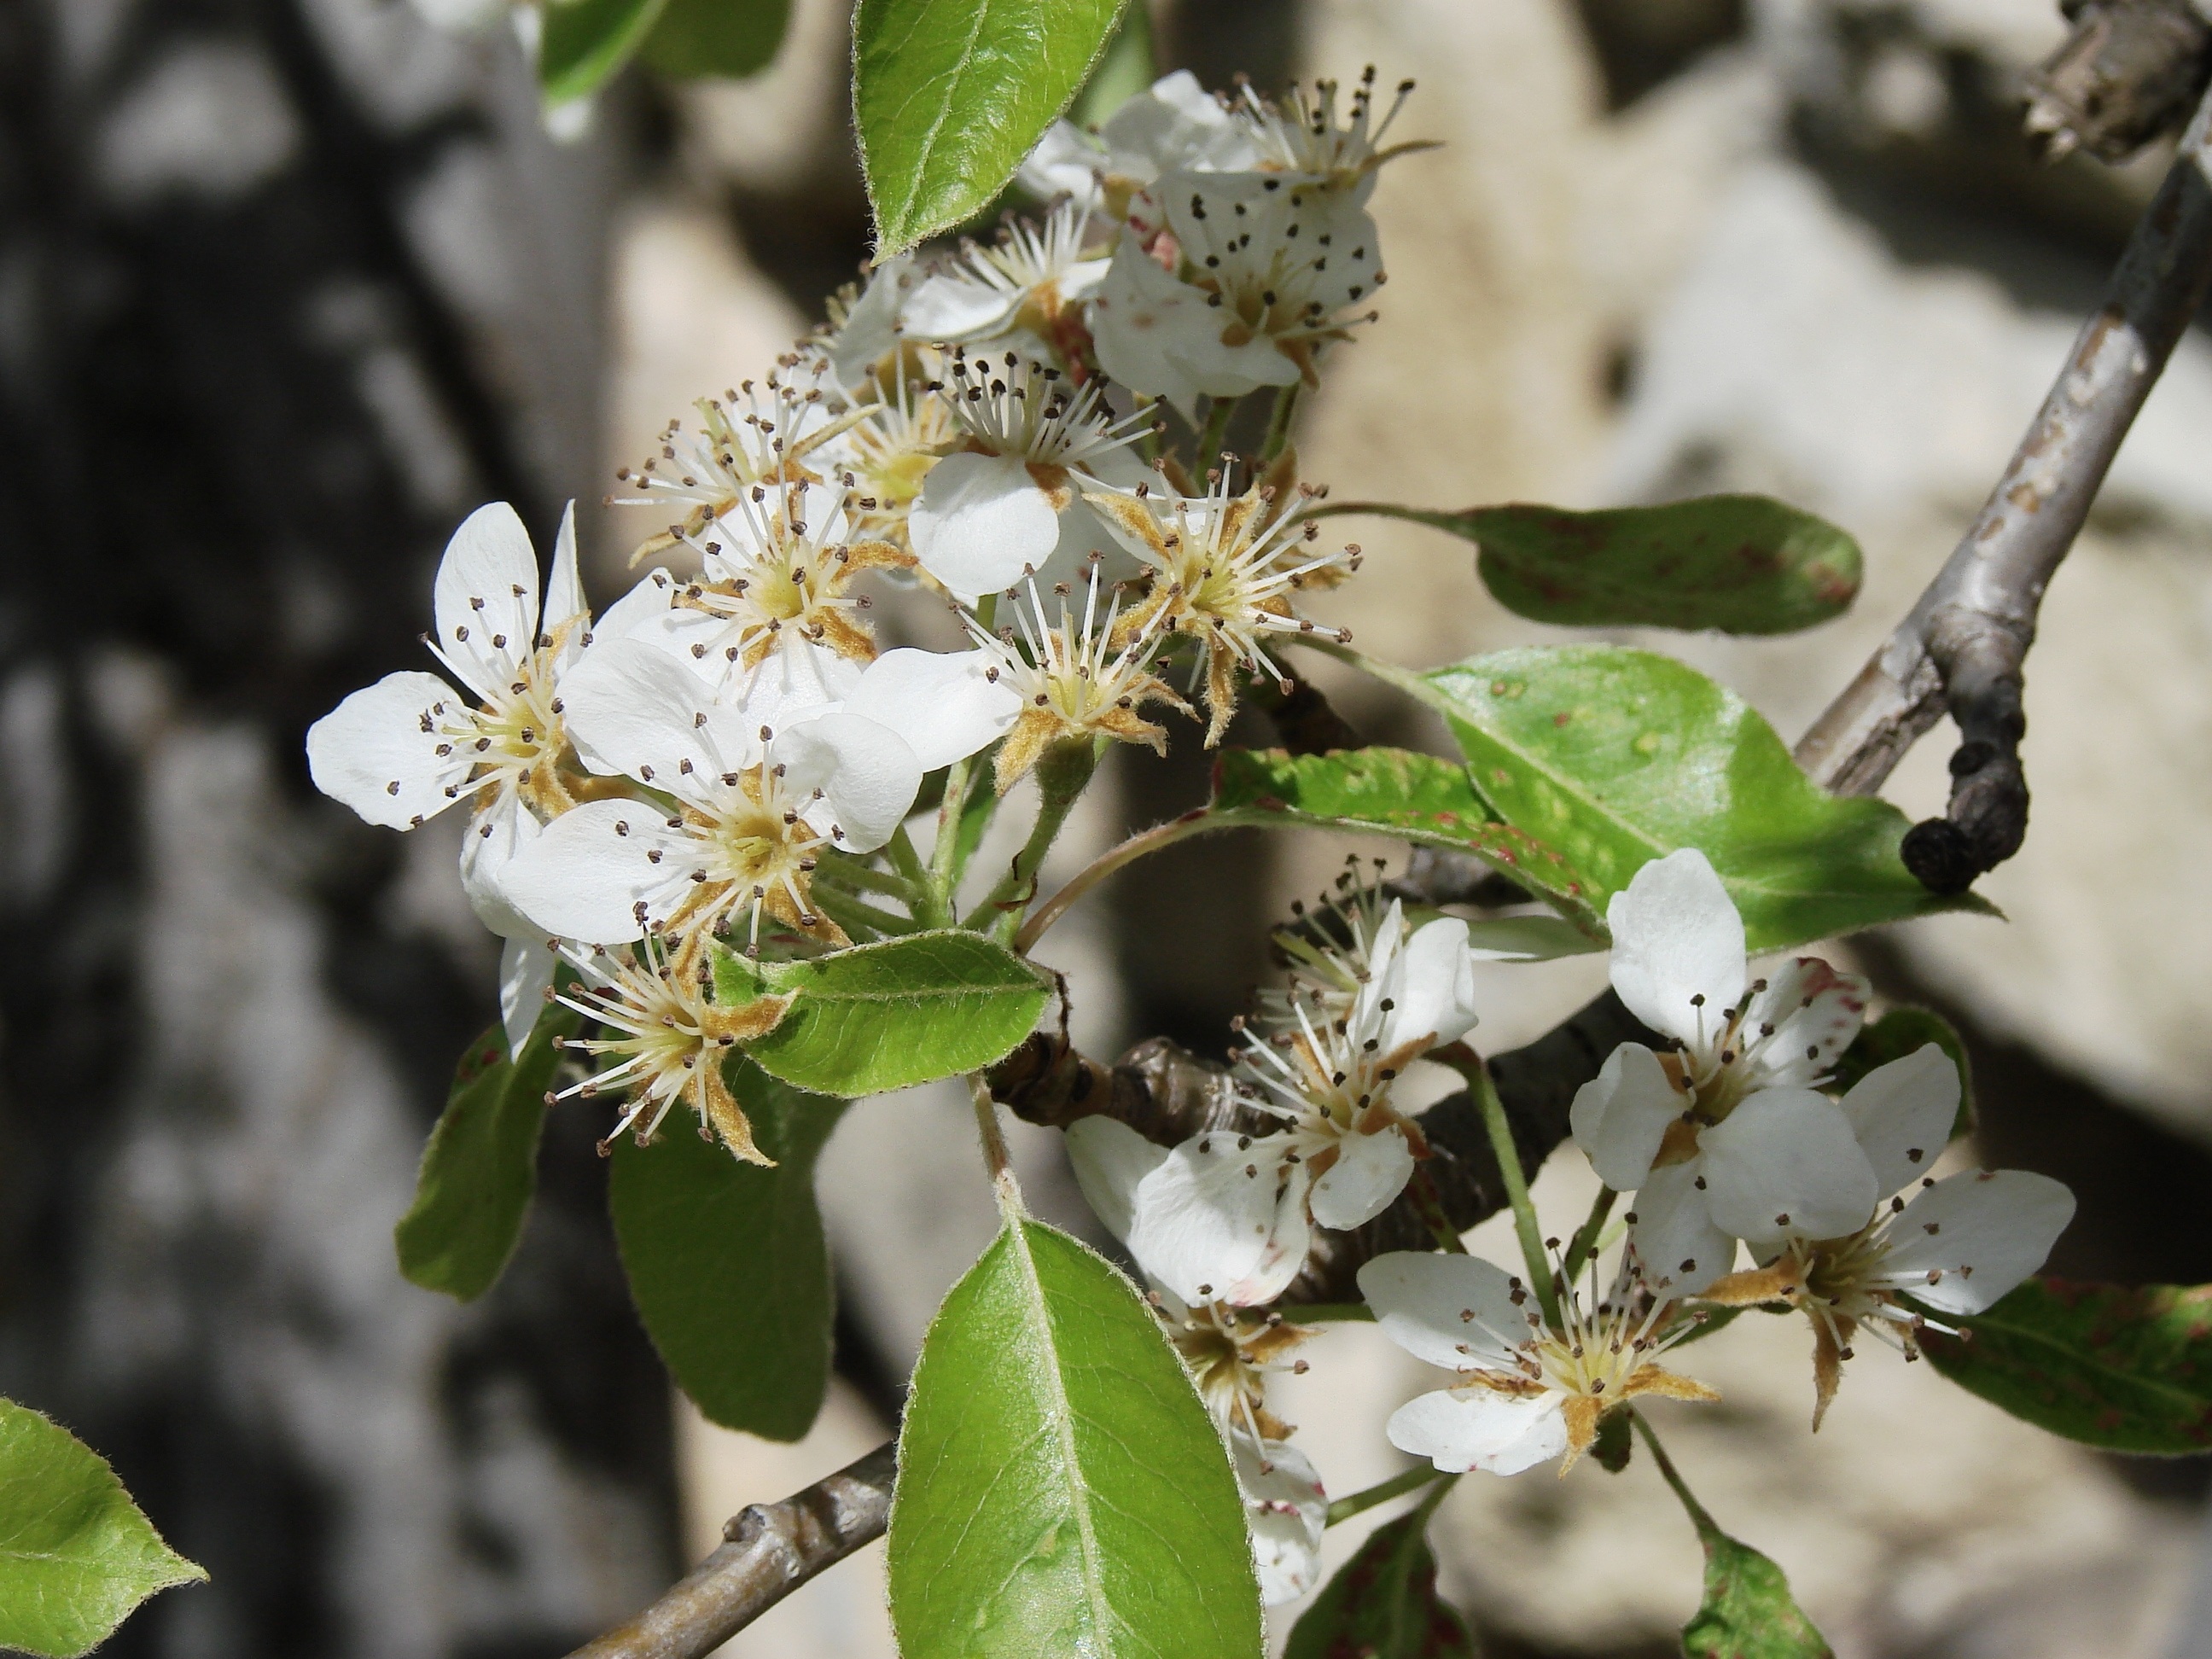
tree, nature, branch, blossom, plant, fruit, flower, floral, food, spring, green, produce, natural, botany, garden, flora, shrub, flowering plant, woody plant, land plant